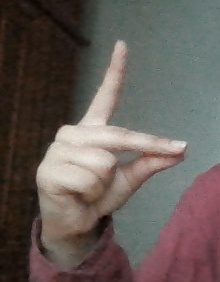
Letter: ta